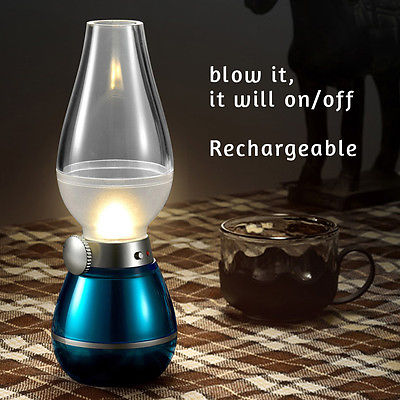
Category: lamp